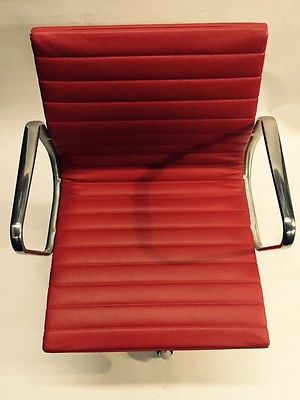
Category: chair